South China Morning Post

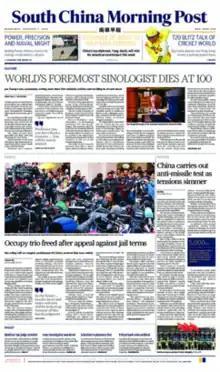
"SCMP" front page on 7 February 2018

The South China Morning Post (SCMP), with its Sunday edition, the Sunday Morning Post, is a Hong Kong-based English-language newspaper owned by Alibaba Group. Founded in 1903 by Tse Tsan-tai and Alfred Cunningham, it has remained Hong Kong's newspaper of record since British colonial rule. Editor-in-chief Tammy Tam succeeded Wang Xiangwei in 2016. The "SCMP" prints paper editions in Hong Kong and operates an online news website that is blocked in mainland China.